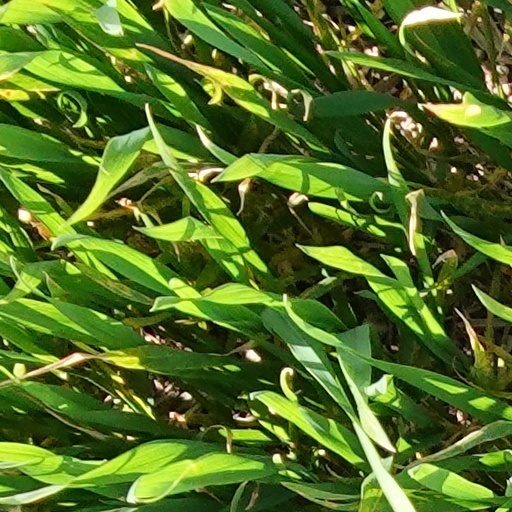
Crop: wheat